Ranworth Antiphoner

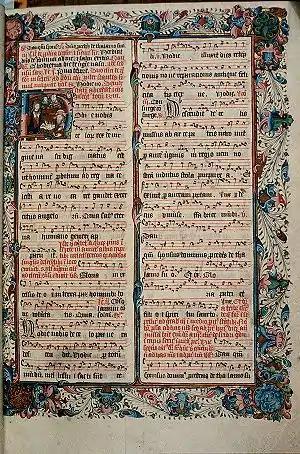
Folio 22r of the Ranworth Antiphoner contains a portion of Mattins of the Nativity. The decorated initial contains a Nativity scene.

The Ranworth Antiphoner is a 15th-century illuminated antiphoner of the Sarum Rite. It was commissioned for the Church of St Helen in Ranworth in Norfolk, where it is on permanent display. The volume comprises 285 vellum pages of writing and illustrations, with daily services in medieval Latin and 19 miniatures.